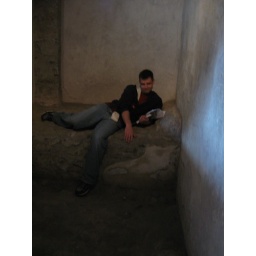
Ryan in the brothel complete with stone bed and pillow giving me that come hither stare